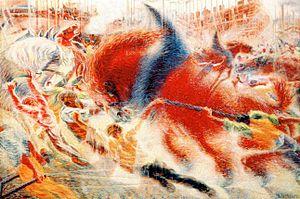
Le futurisme est un mouvement littéraire et artistique européen du début du XXᵉ siècle, qui rejette la tradition esthétique et exalte le monde moderne, en particulier la civilisation urbaine, les machines et la vitesse.
La ville se lève est un tableau réalisé entre 1910 et 1911 par le peintre italien Umberto Boccioni. Son titre original, à la Mostra d’arte libera de Milan de 1911, était Il lavoro.